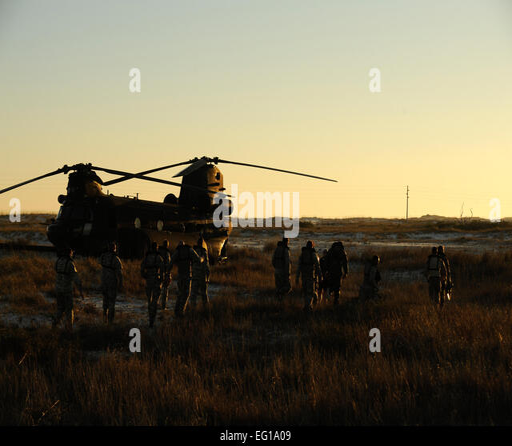
soldiers assigned , prepare to load a helicopter assigned